Potomac Highlands

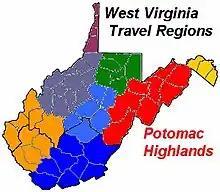
General Information, The Wonders of WV, 2007 Note, modern tourism regions do not necessarily match traditional geography regions.

Smith, J. Lawrence, "The Potomac Naturalist: The Natural History of the Headwaters of the Historic Potomac" (1968), Parsons, West Virginia, McClain Printing Company; ;